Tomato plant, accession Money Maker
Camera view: vertical (180 deg); turntable rotation: 300 degrees
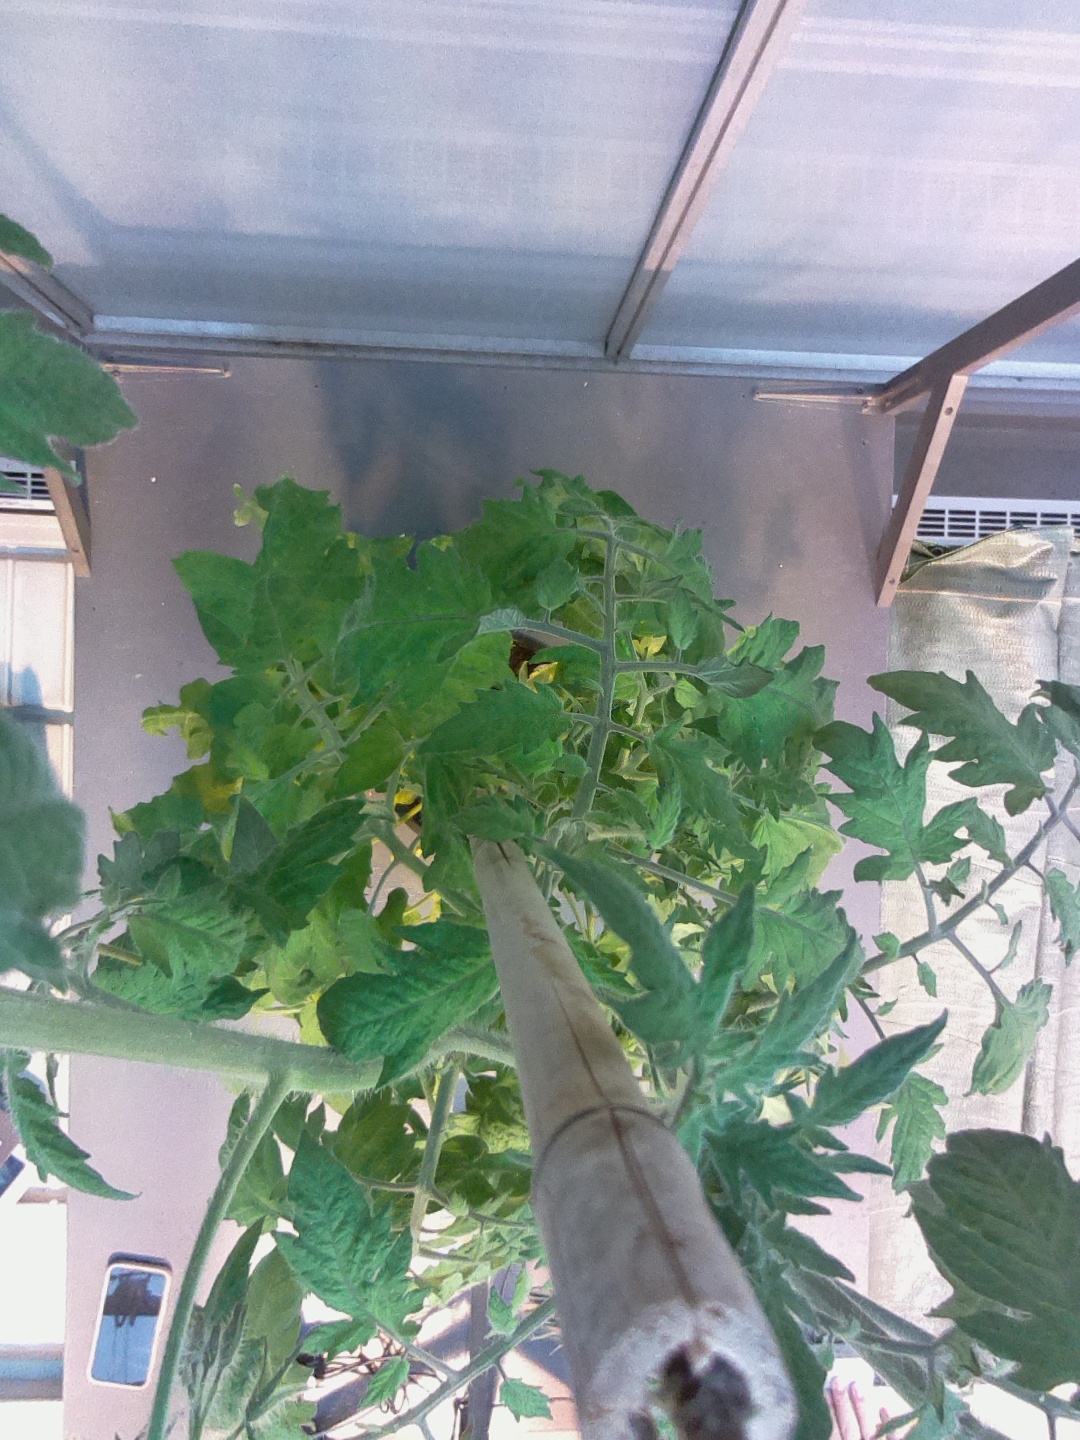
BBCH growth stage 70: Fruits at the main stem or branches visibles